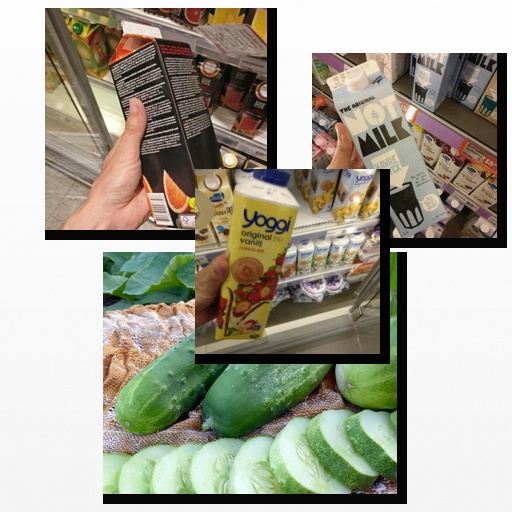
Food items: strawberry_yoghurt, oat_milk, cucumber, grapefruit_juice